Third guinea

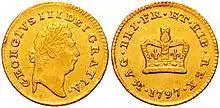
Third guinea coin of George III

The seven shilling piece was introduced in Great Britain by a proclamation of 29 November 1797. It has been called a third guinea, a guinea being worth 21 shillings in sterling specie. The gold coin was minted only in the reign of George III.